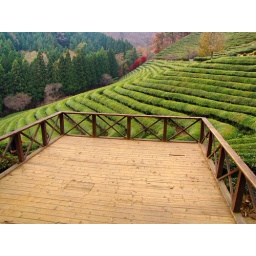
A platform overlooking the green tea field in boseong, south korea.